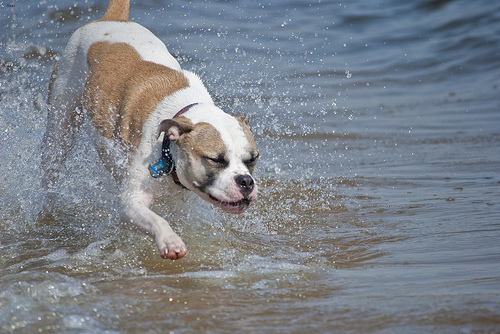
Animal: dog
Breed: american bulldog